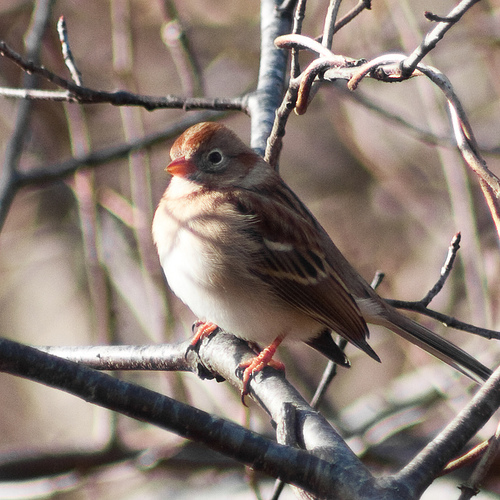
a small bird with a round and white belly, and an orange bill.
a fluffy brown bird with an orange beak and feet.
small light brown bird with white belly, orange legs and beak, white wingbars, and a reddish-brown crown.
this little bird has a white belly and breast with a brown crown and short pointy bill.
this bird has a brown crown and an orange bill.
a small grey puffy bird, with a white belly, and a red crown.
this bird is white, brown, and red in color, with a red beak.
this bird is white with bronw and has a very short beak.
this bird has a full white belly, red crown and short red bill
this bird has a bright white breast and a pink tarsus color
Species: Field Sparrow